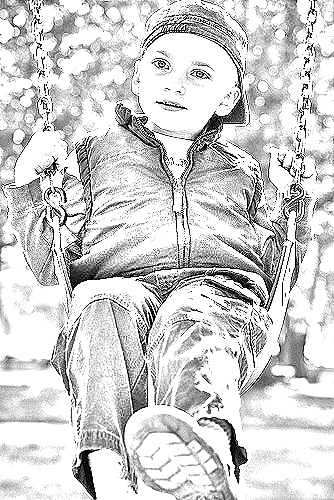
Portrait style: Sketch Portrait